St. Francis Xavier Cathedral, Grodno

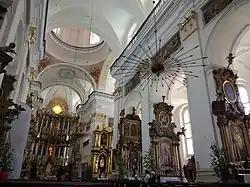
Interior of the cathedral

St. Francis Xavier Cathedral is a Roman Catholic cathedral in Grodno, Belarus. Originally a Jesuit church, it became a cathedral in 1991, when the new diocese of Grodno was erected. Nowadays it is one of only four minor basilicas in Belarus.